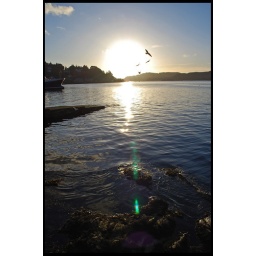
Sun set in Oban with birds over water